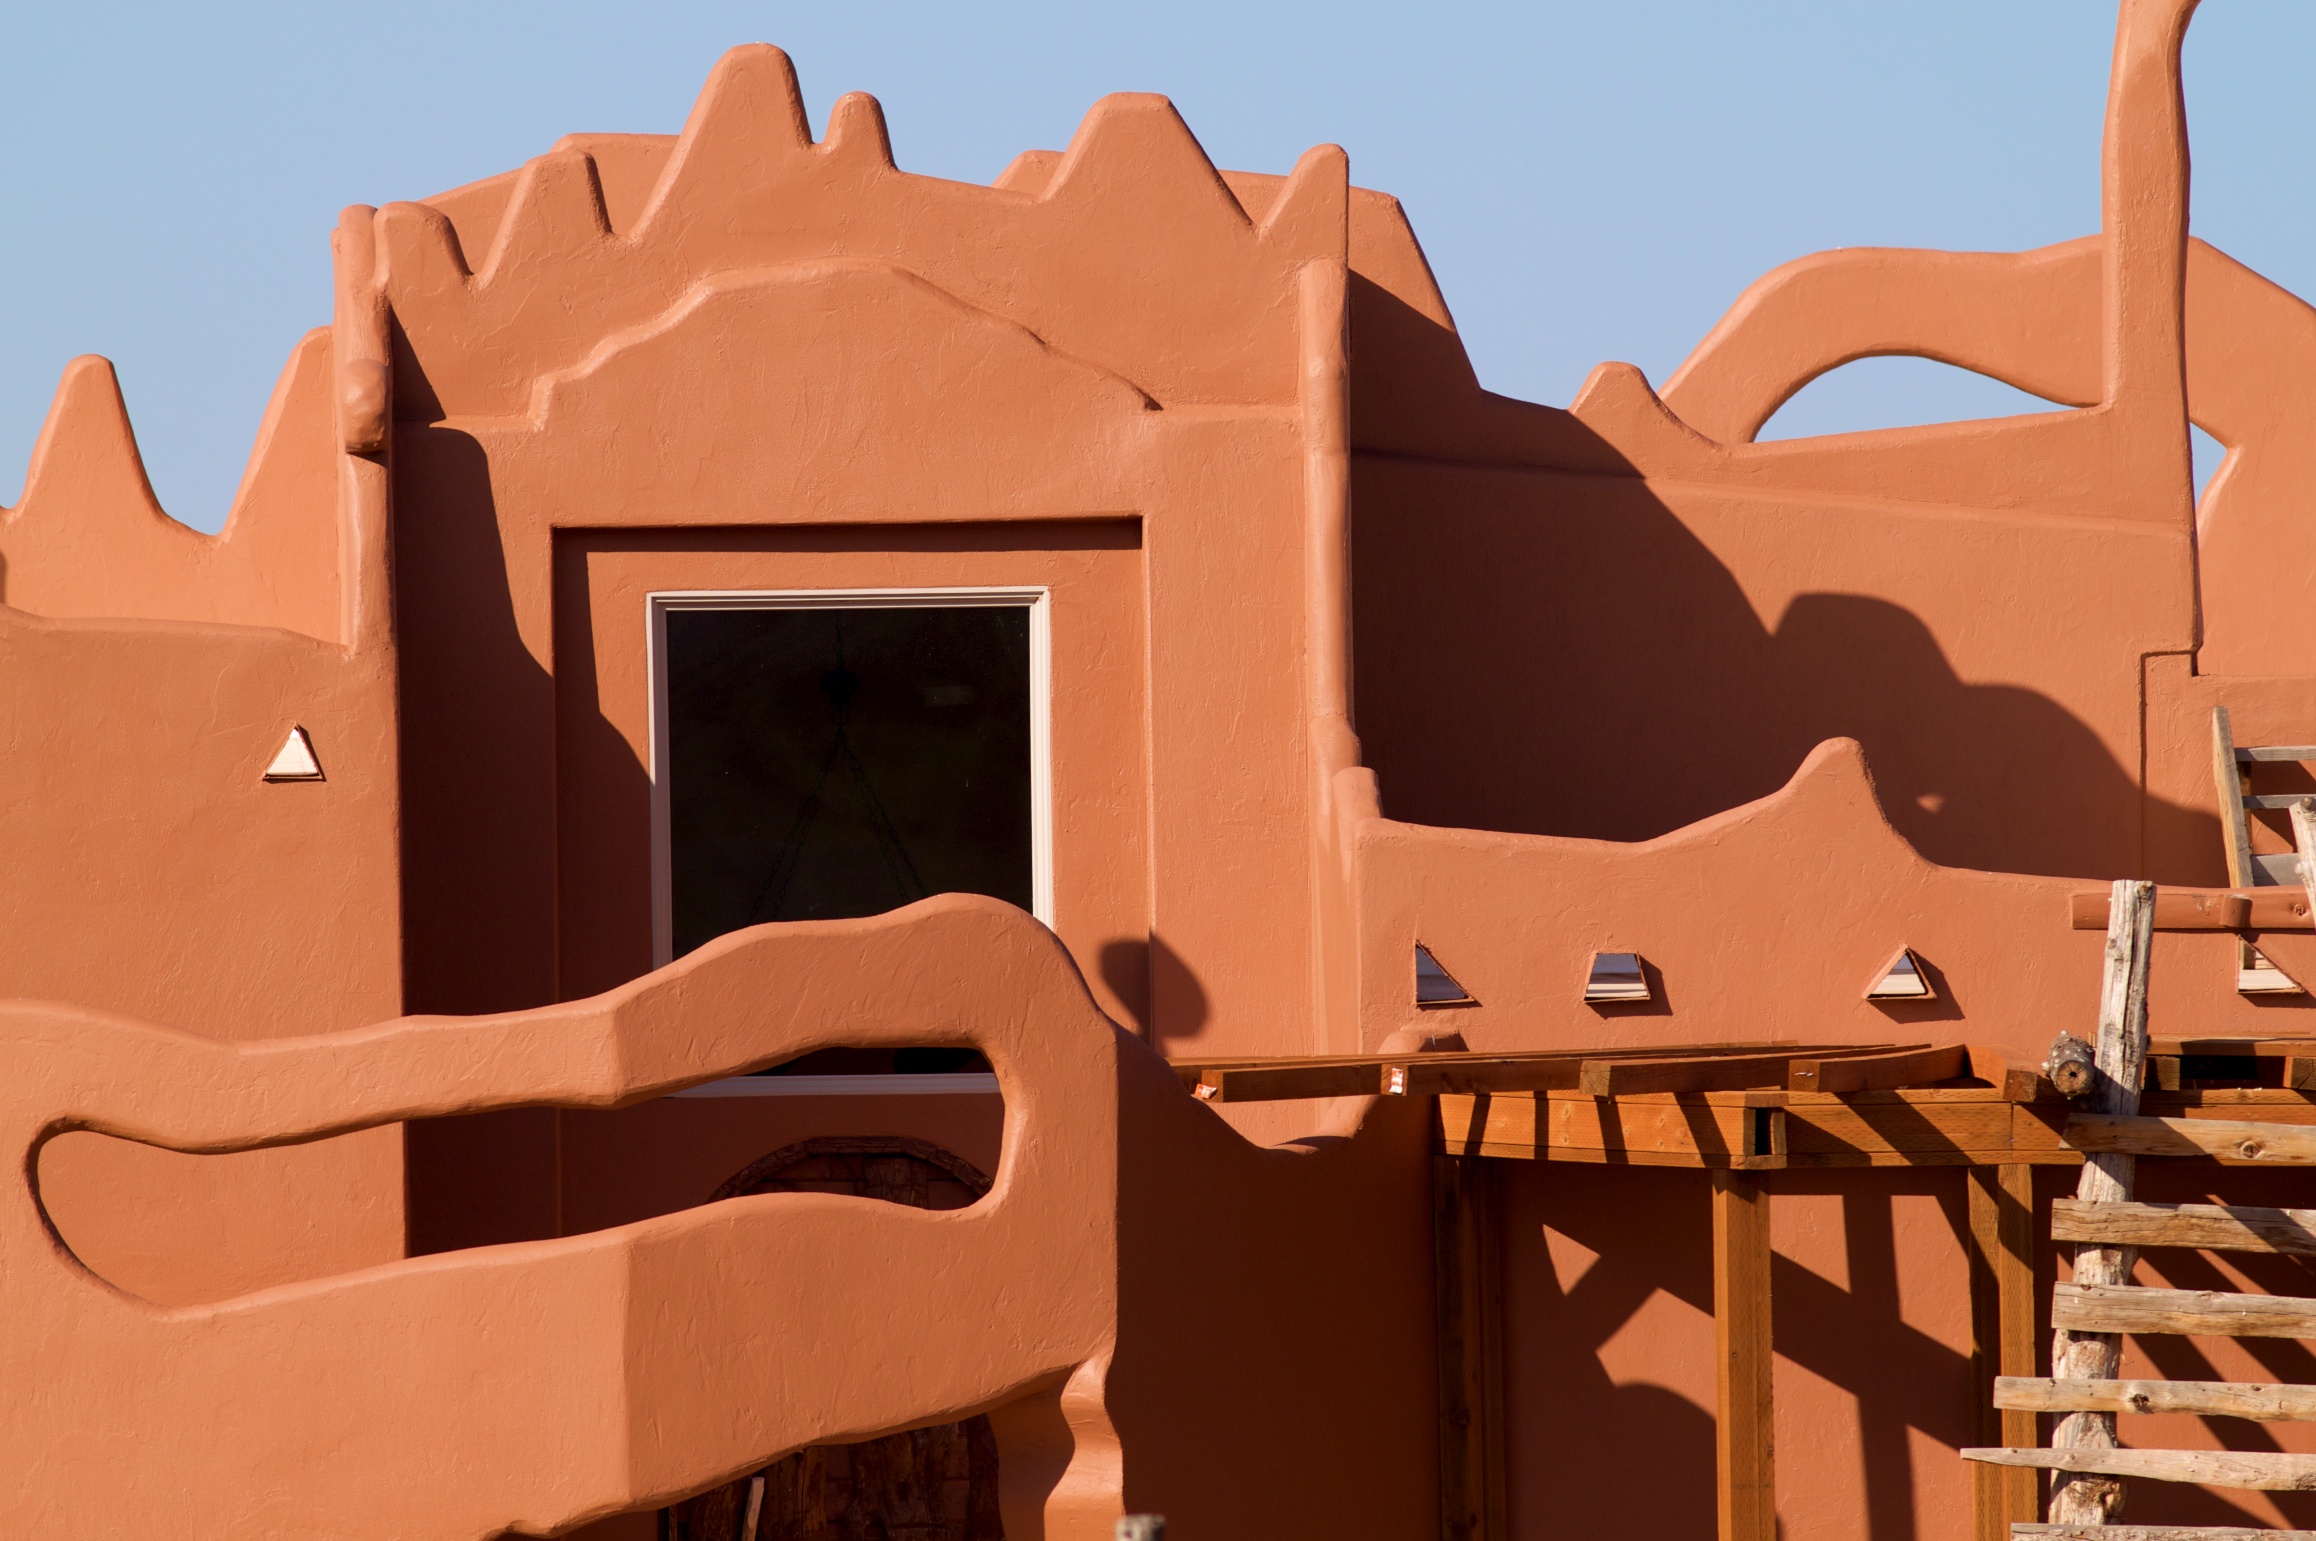
art, illustration, utah, screenshot, applevalley